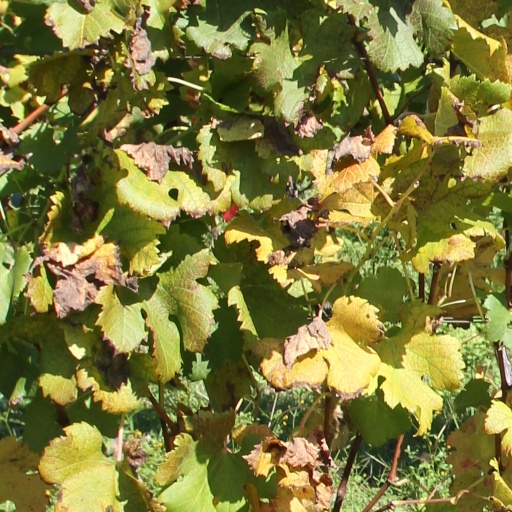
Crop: grape